Kasagami-Kurohae Station

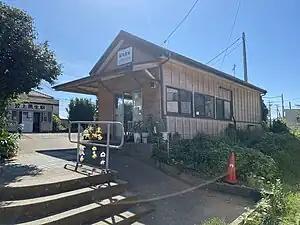
The station entrance in July 2023

is a railway station on the privately operated Chōshi Electric Railway Line in Chōshi, Chiba, Japan.